Christopher Mior

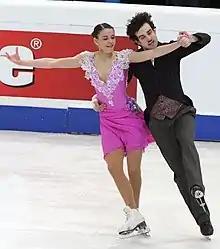
Testa and Mior at the 2011 European Championships

Christopher Mior (born February 15, 1987, in Toronto) is a Canadian-born Italian ice dancer. Early in his career, Mior competed for Canada with Patricia Stuckey and Krista Wolfenden. In 2009, he began competing for Italy with Federica Testa. They are the 2011 Italian national champions. He currently skates with Federica Bernardi.